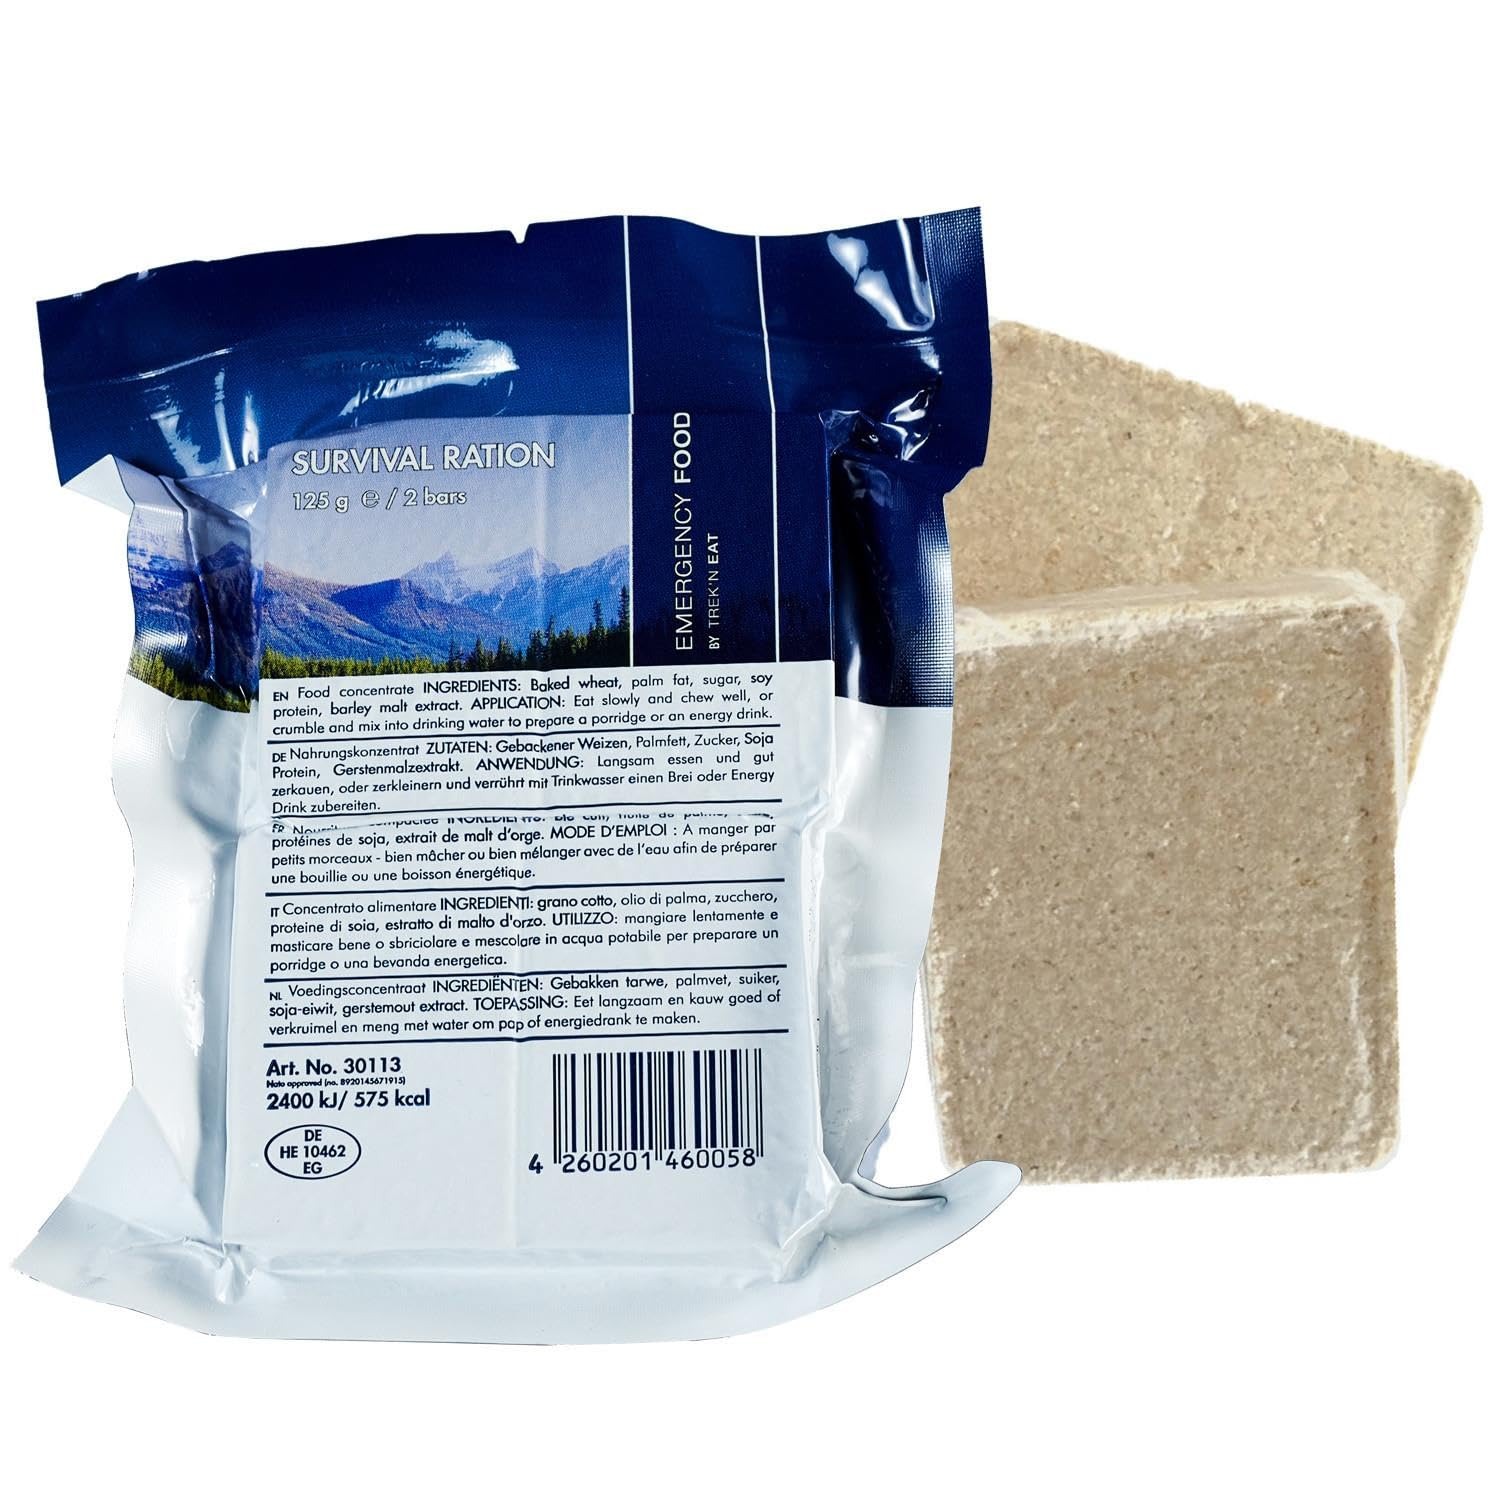
Item Name: Rations Emergency Food Bar Survivor pack Outdoor Prepper 125 g. 4.4 oz 20 Years Shelf Life Packet NATO approved MRE
Bullet Point 1: Emergency food ration, in robust, airtight, and waterproof packs, in a convenient, compact pocket size
Bullet Point 2: NATO approved. NATO Stock Number 8970145508187. The further development of the survival rations of the German armed forces
Bullet Point 3: 20 years shelf life within its durable, air sealed packaging to ensure preservation under all climatic conditions
Bullet Point 4: SURVIVOR food bars it's not only for emergency situations, the ideal meal for trekking, ski tours, bushcraft, and all outdoor activities
Bullet Point 5: Ingredients: Baked wheat, palm fat, sugar, soy protein, barley malt extract
Value: 1.0
Unit: Count

Price: 35.73